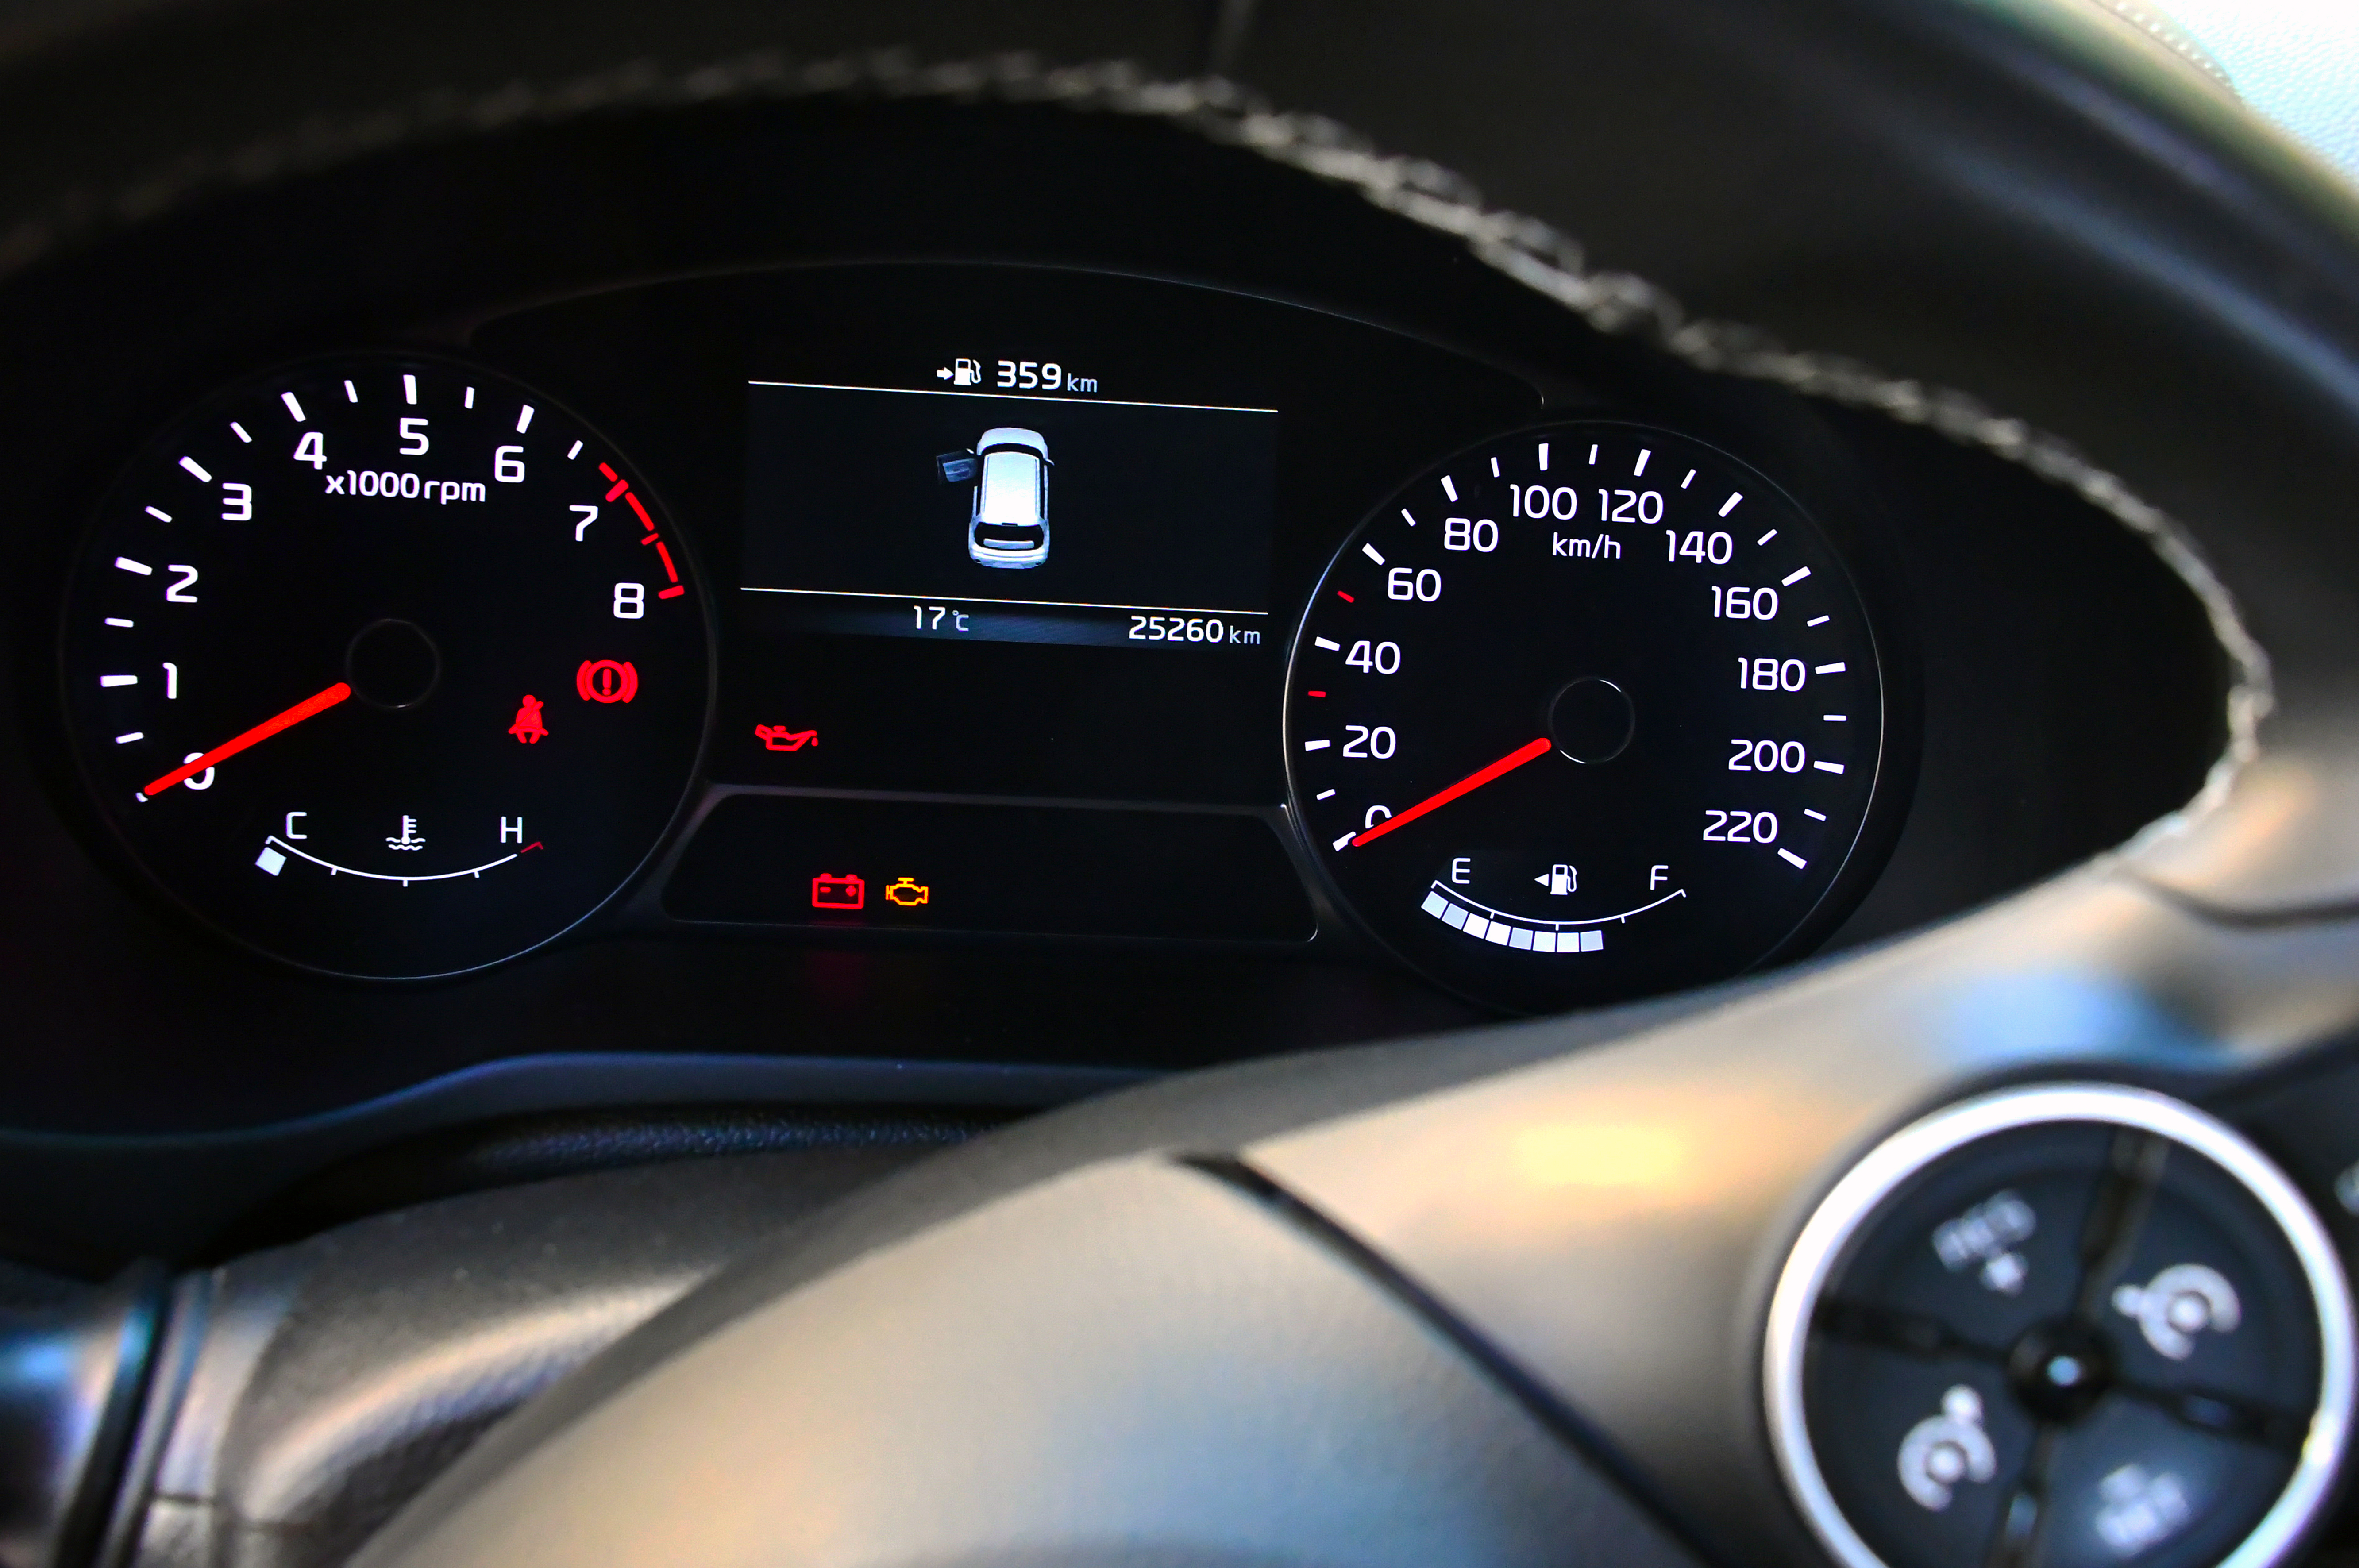
car, dashboard, light, panel, speed, engine, automobile, vehicle, speedometer, closeup, lights, background, black, instrument, fuel, rpm, interior, tachometer, odometer, auto, night, dash, blue, dial, motor, motor vehicle, family car, gauge, automotive design, personal luxury car, hardware, luxury vehicle, measuring instrument, executive car, compact car, steering wheel, mid size car